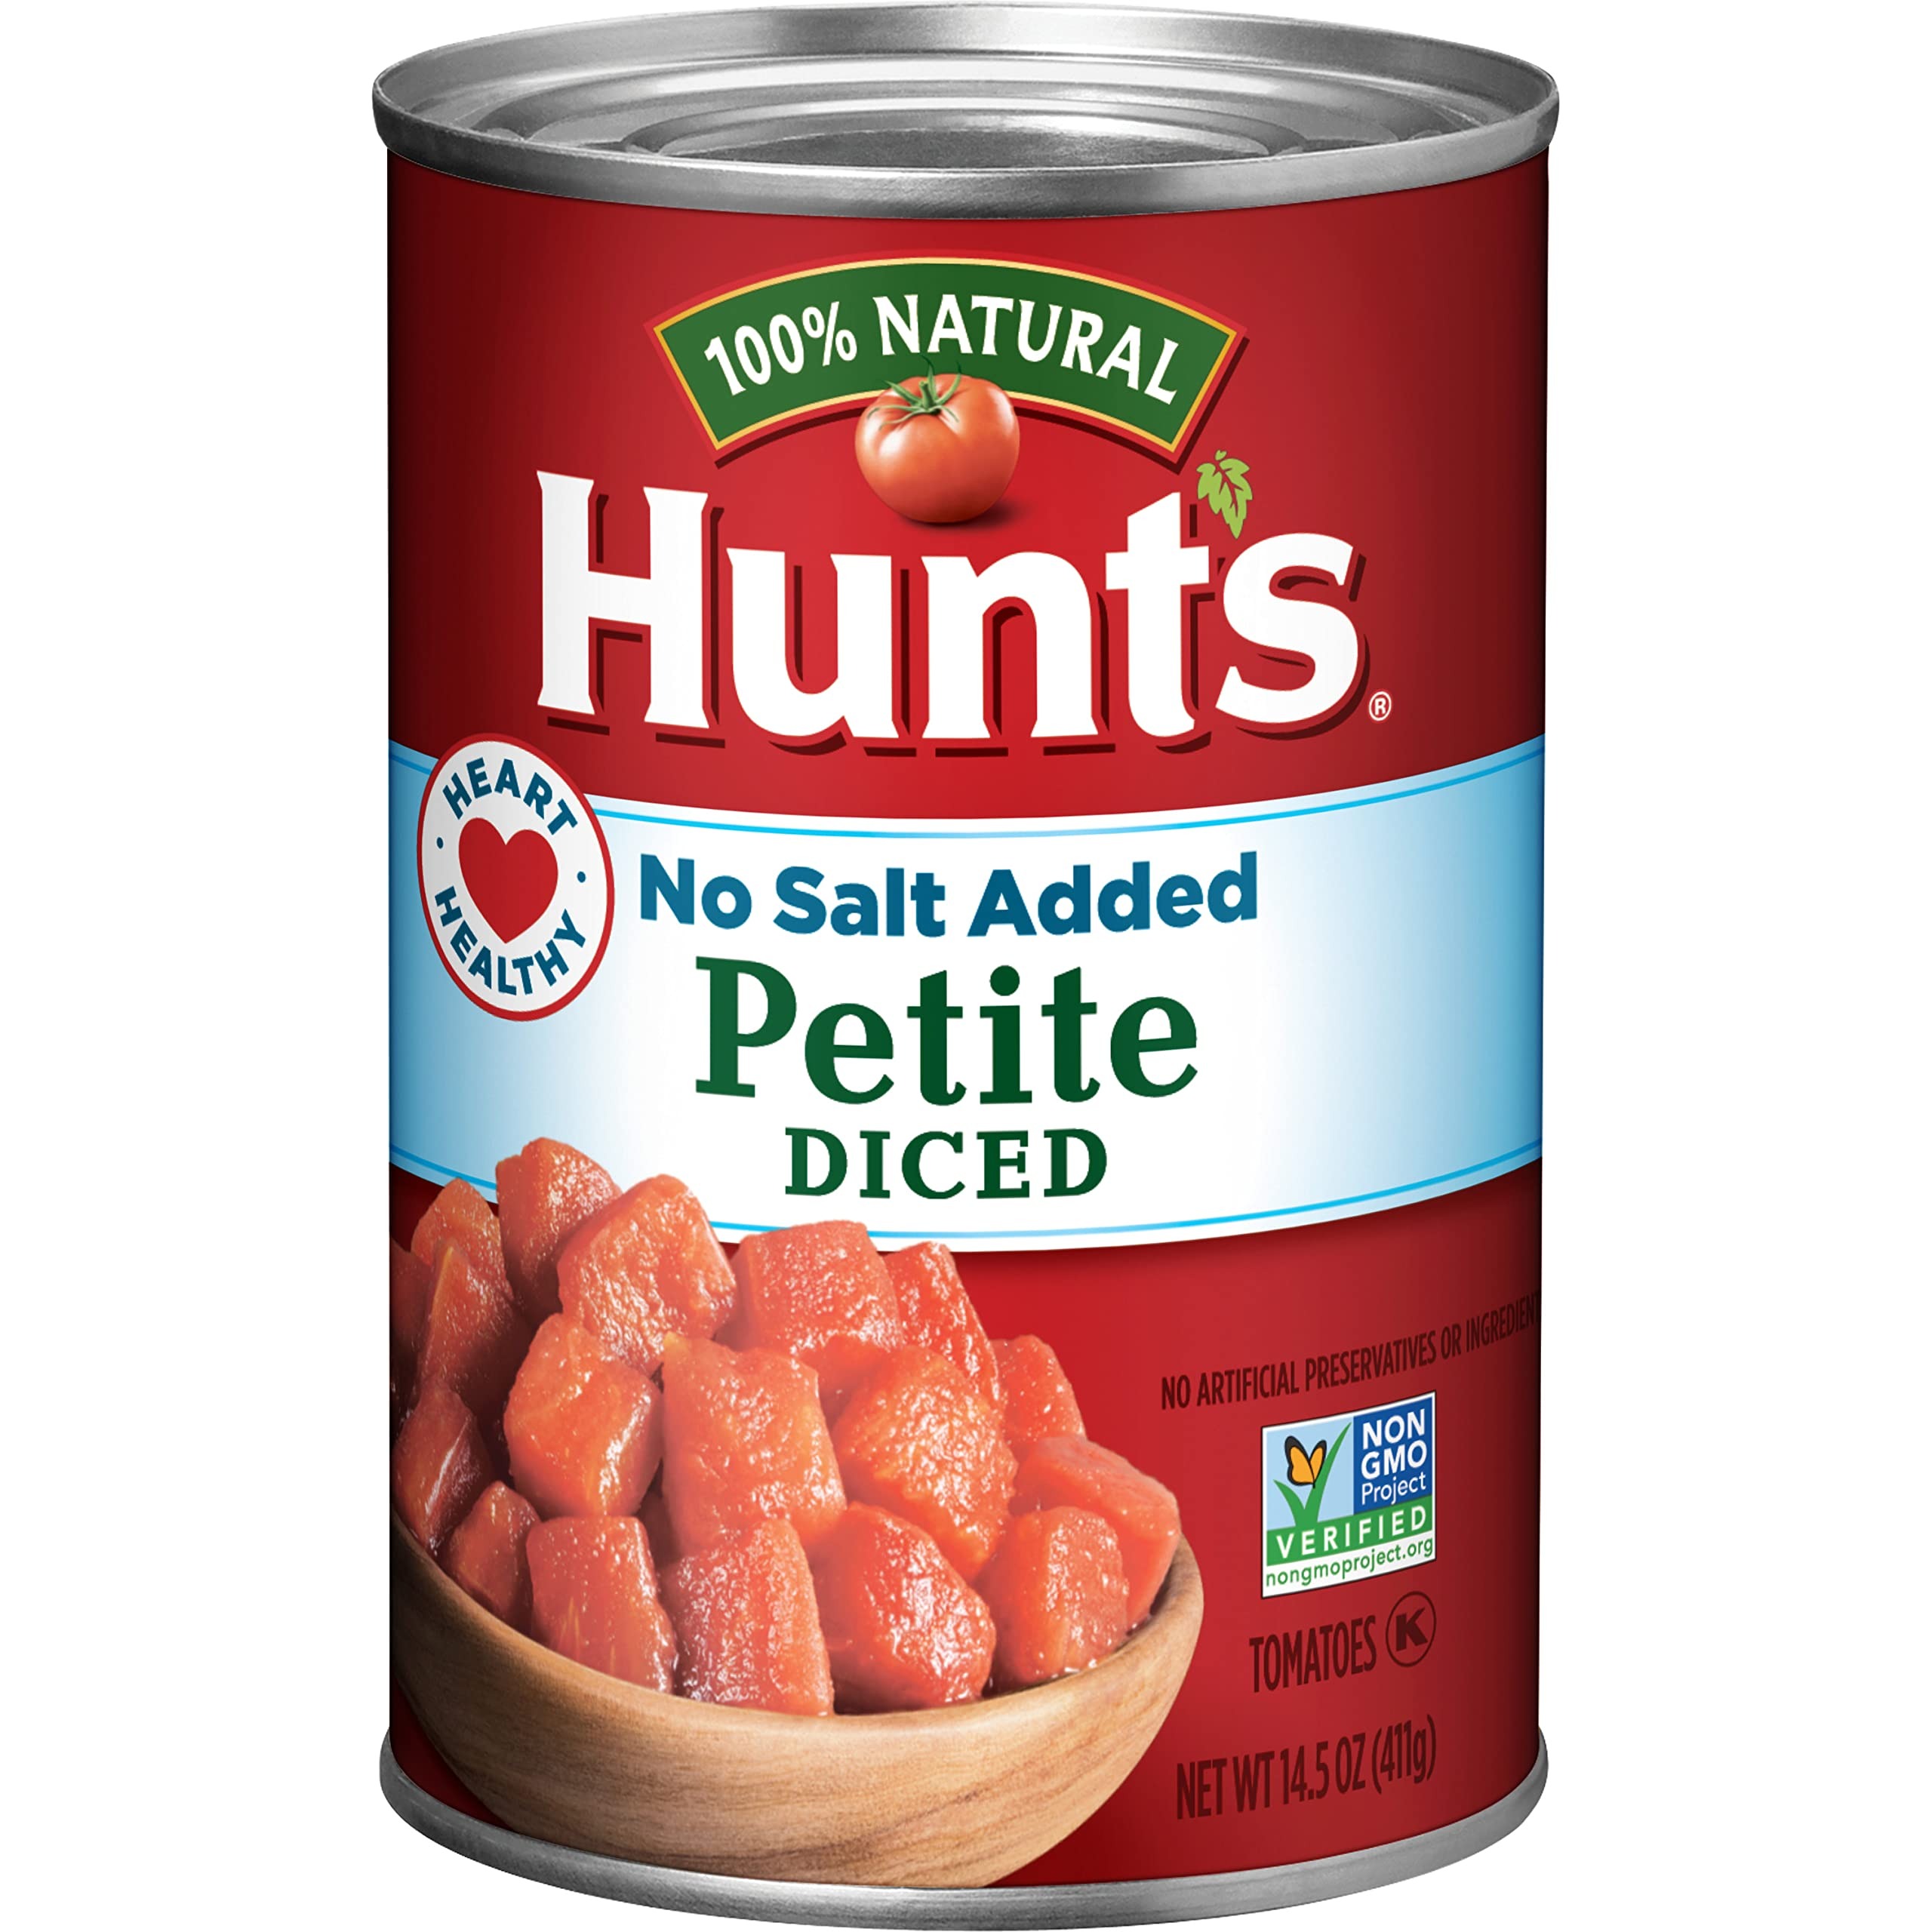
Item Name: Hunt's Petite Diced Tomatoes No Salt Added, 14.5 oz
Bullet Point 1: Hunt's vine-ripened tomato flavor livens up pizzas, casseroles, stews, and chili
Bullet Point 2: Peeled, diced, and ready to go, Hunt's diced tomatoes are perfect for dishes that call for smaller tomato chunks
Bullet Point 3: No compromise, Hunt's Petite Diced Tomatoes No Salt Added are 100% natural, with no artificial preservatives
Bullet Point 4: Hunt's Flashsteam tomatoes are peeled with simple hot water
Bullet Point 5: Contains 14.5 oz of diced tomatoes; 30 calories and 15 mg of sodium per serving
Value: 14.5
Unit: Ounce

Price: 1.605